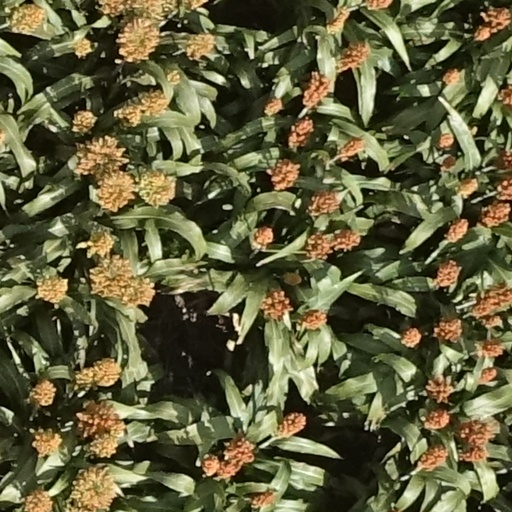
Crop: sorghum